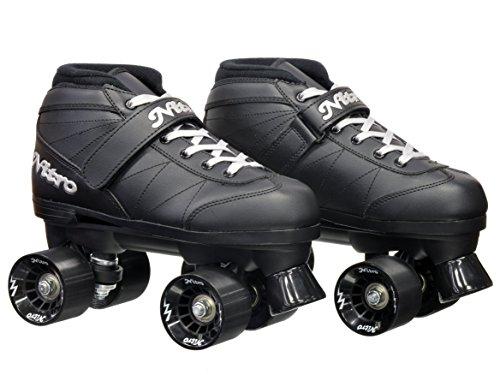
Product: Epic Skates Super Nitro Indoor/Outdoor Quad Speed Roller Skates
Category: Sports & Outdoors | Outdoor Recreation | Skates, Skateboards & Scooters | Inline & Roller Skating | Roller Skates | Speed Skates
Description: Epic Nitro Indoor Outdoor Speed Skate Wheels - Black with Black Hubs.
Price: $55.41 - $91.49
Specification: Shipping Weight: 7 pounds (View shipping rates and policies)|ASIN: B07B4S7FQW|Item model number: Super Nitro-Blk|    #96    in Roller Skates